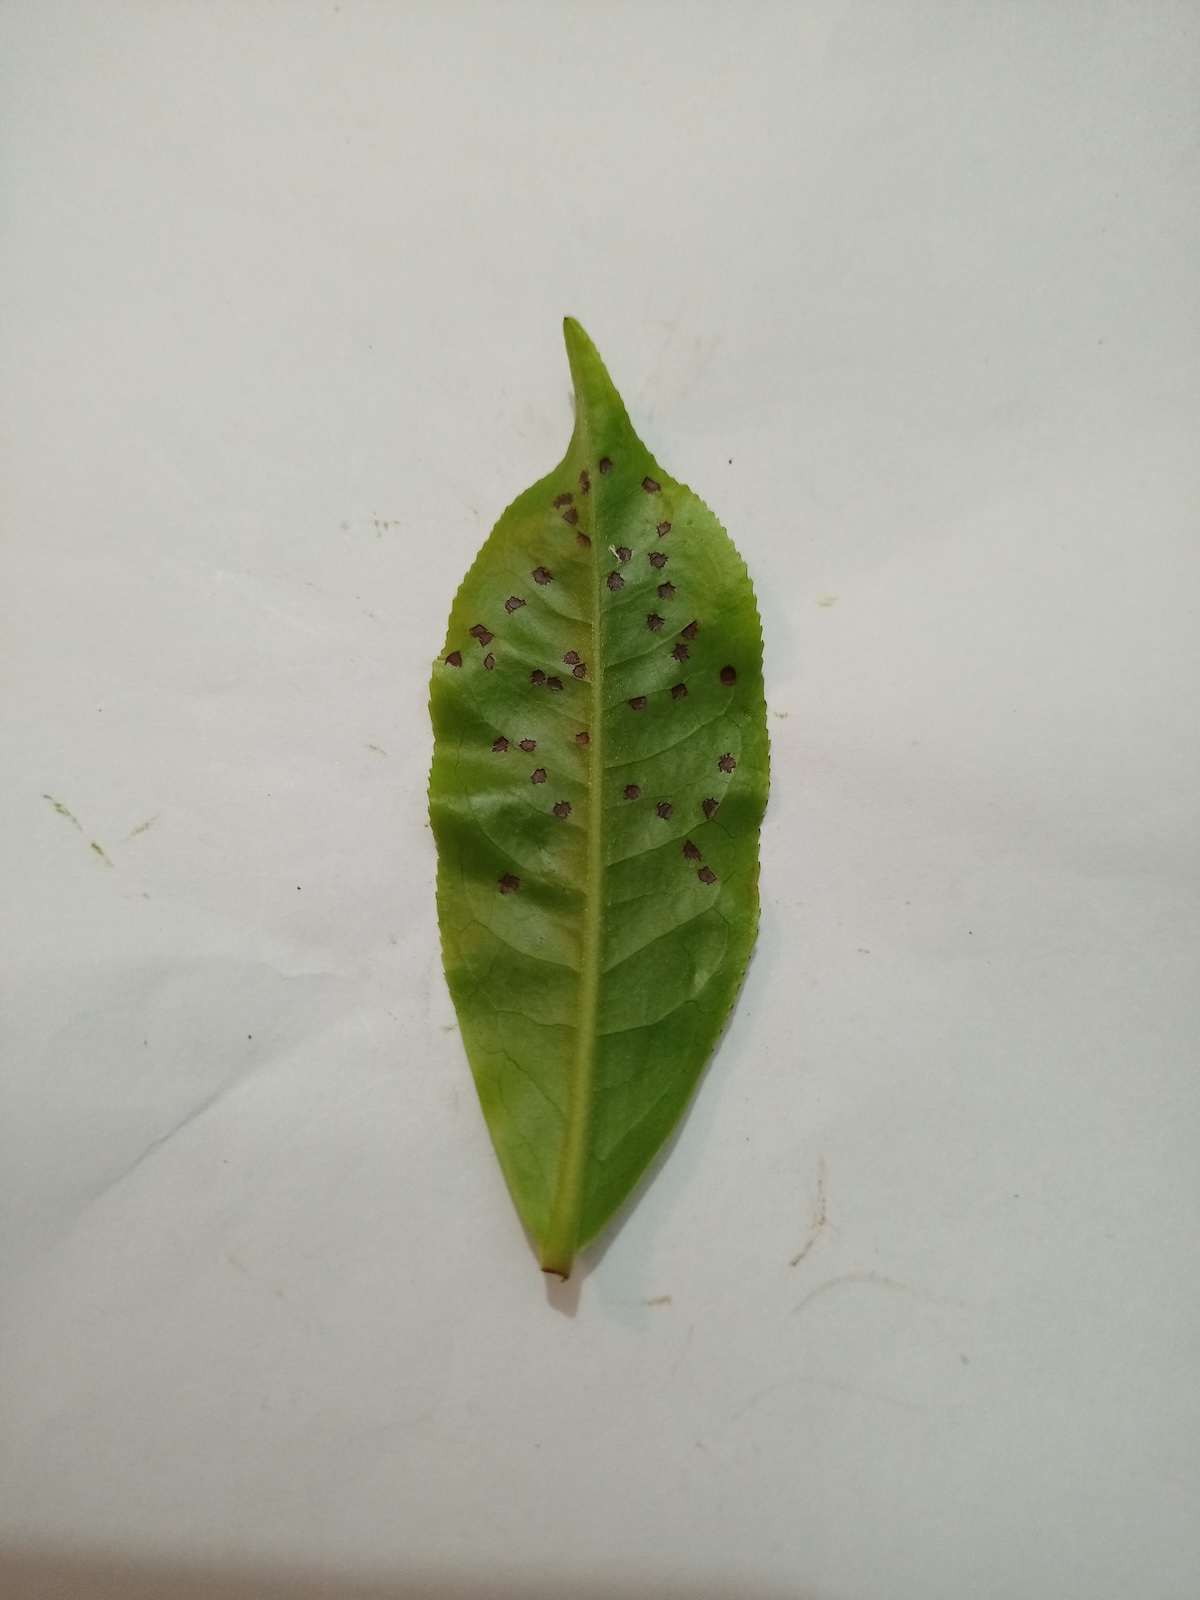
Label: Helopeltis